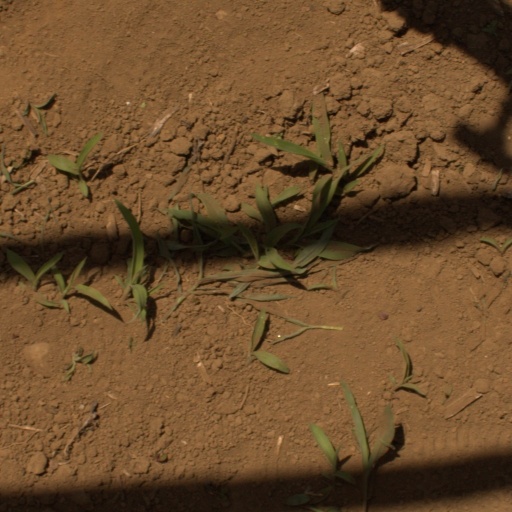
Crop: Jerusalem artichoke